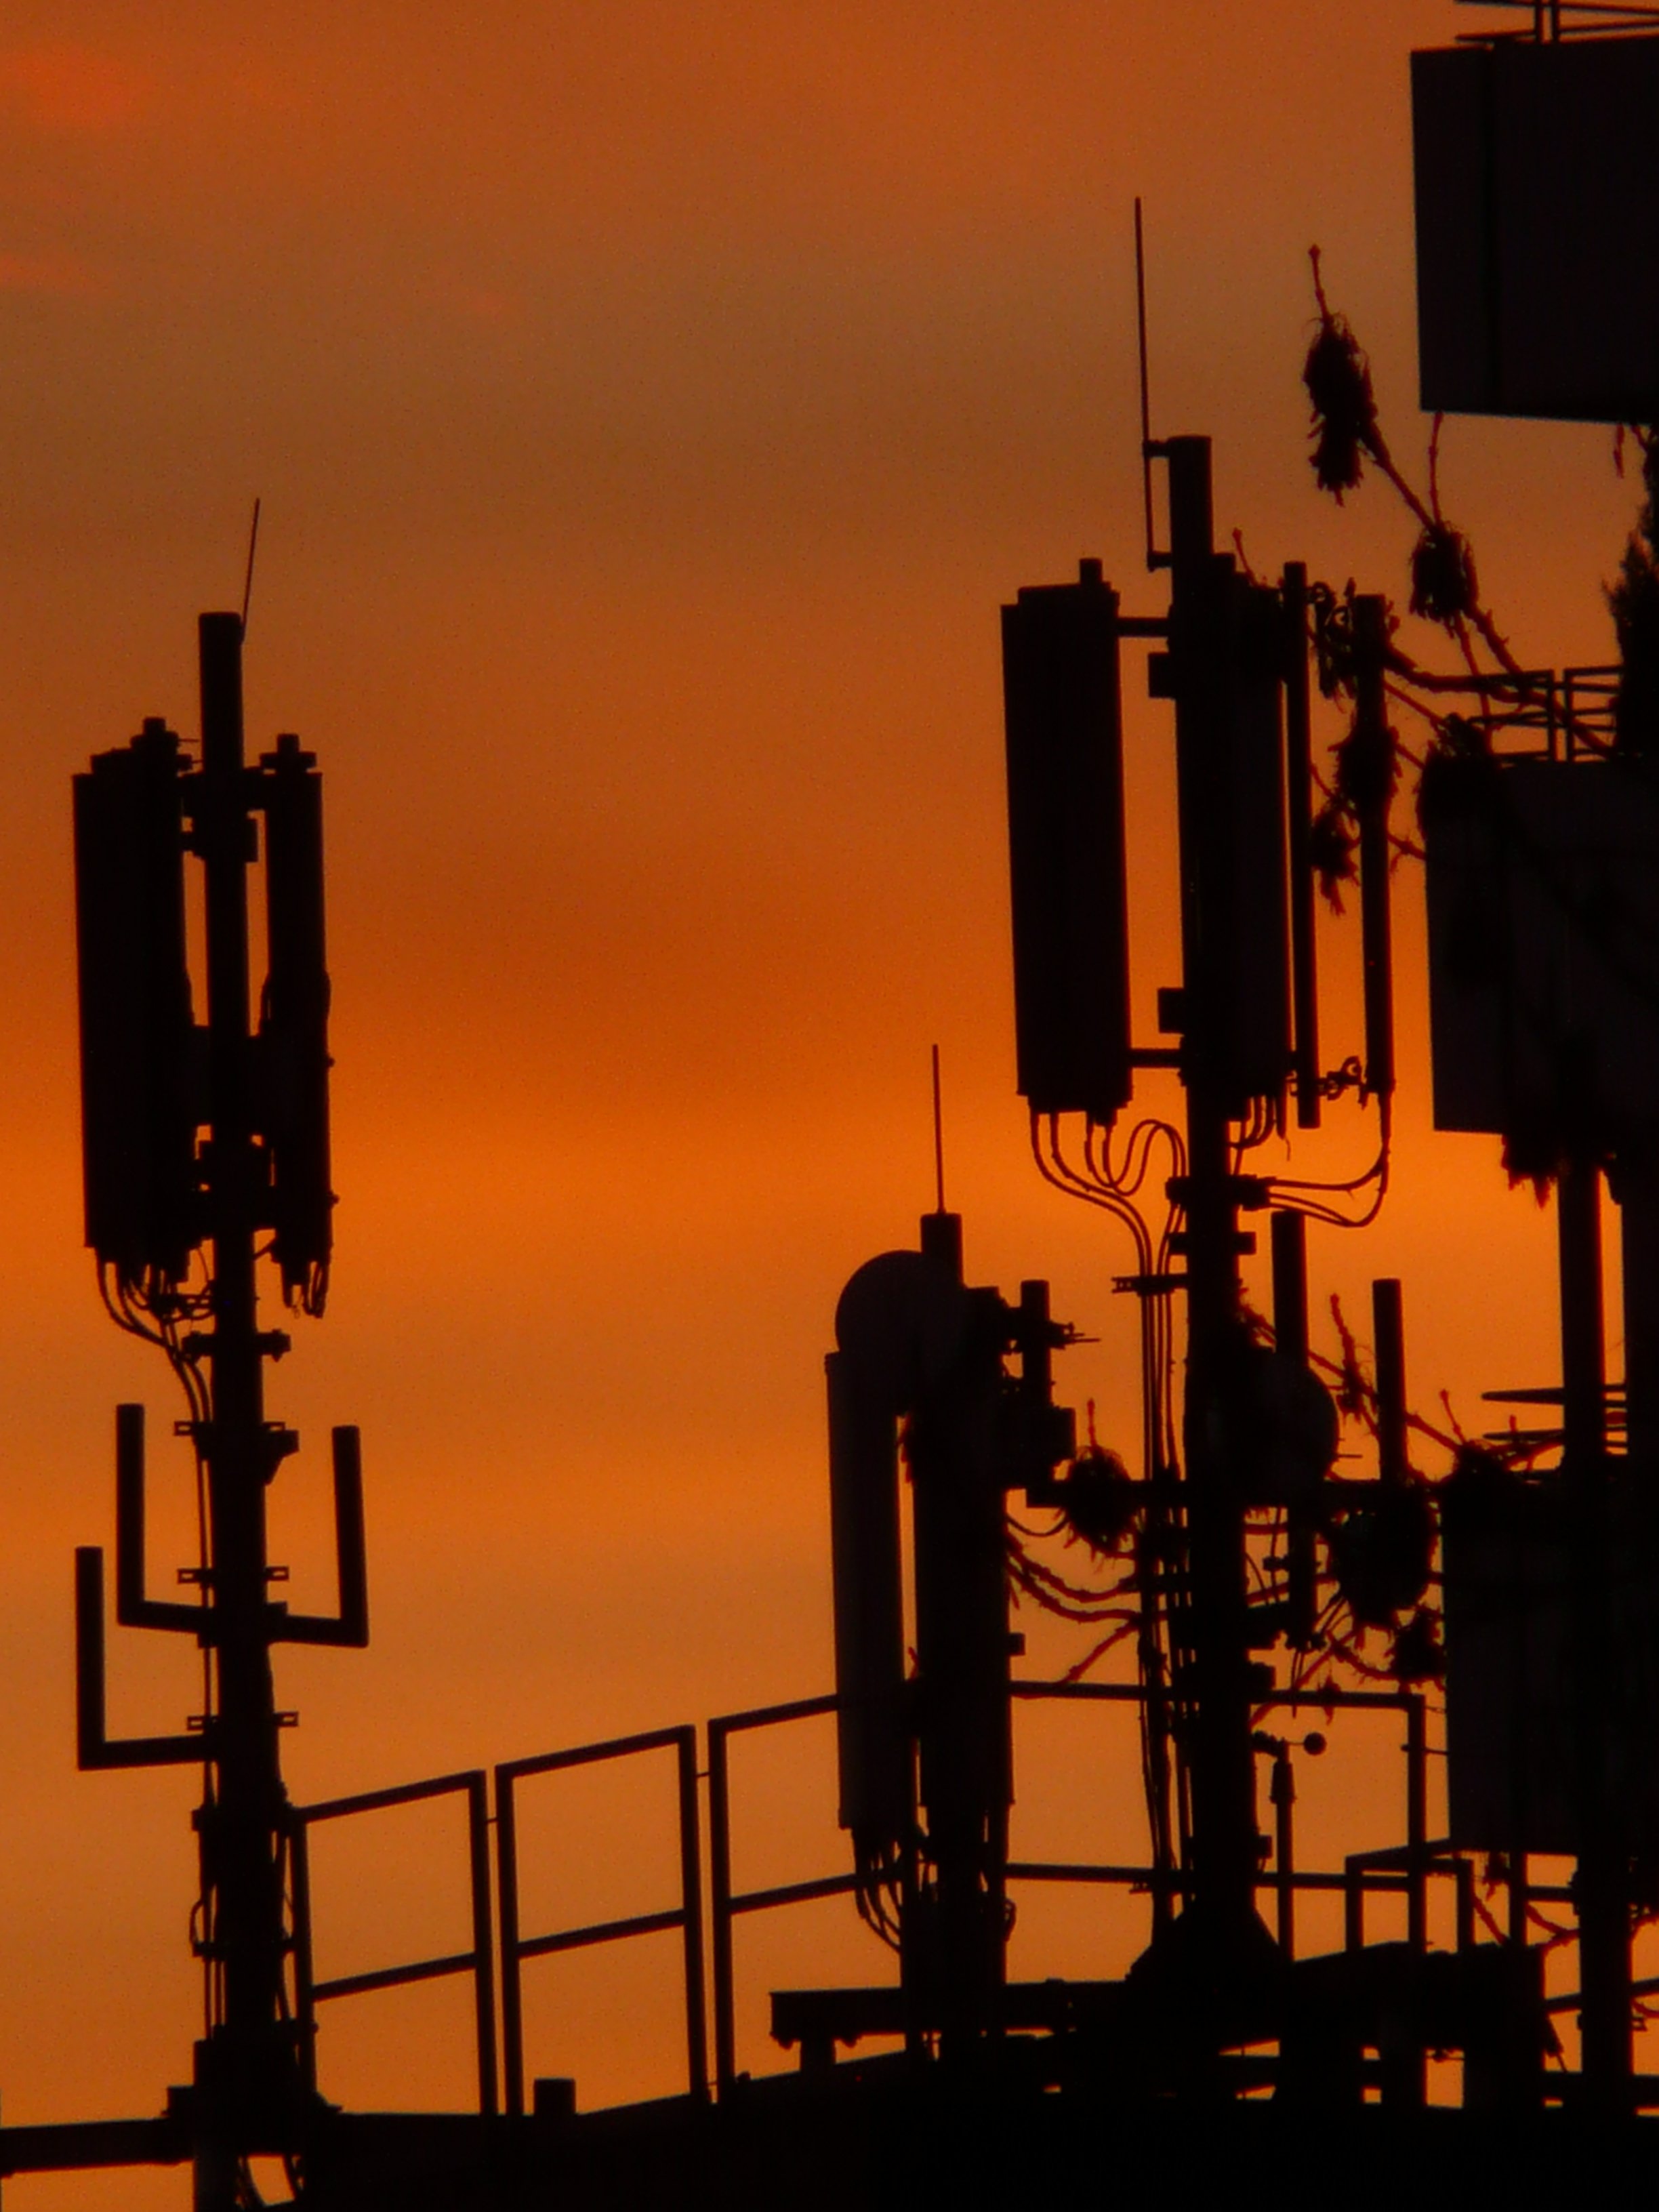
silhouette, architecture, sky, sun, sunset, skyline, building, city, home, cityscape, dusk, antenna, evening, tower, fire, romance, industry, radio, burn, clouds, abendstimmung, antennas, afterglow, send, burning sky, antenna mast, radio system